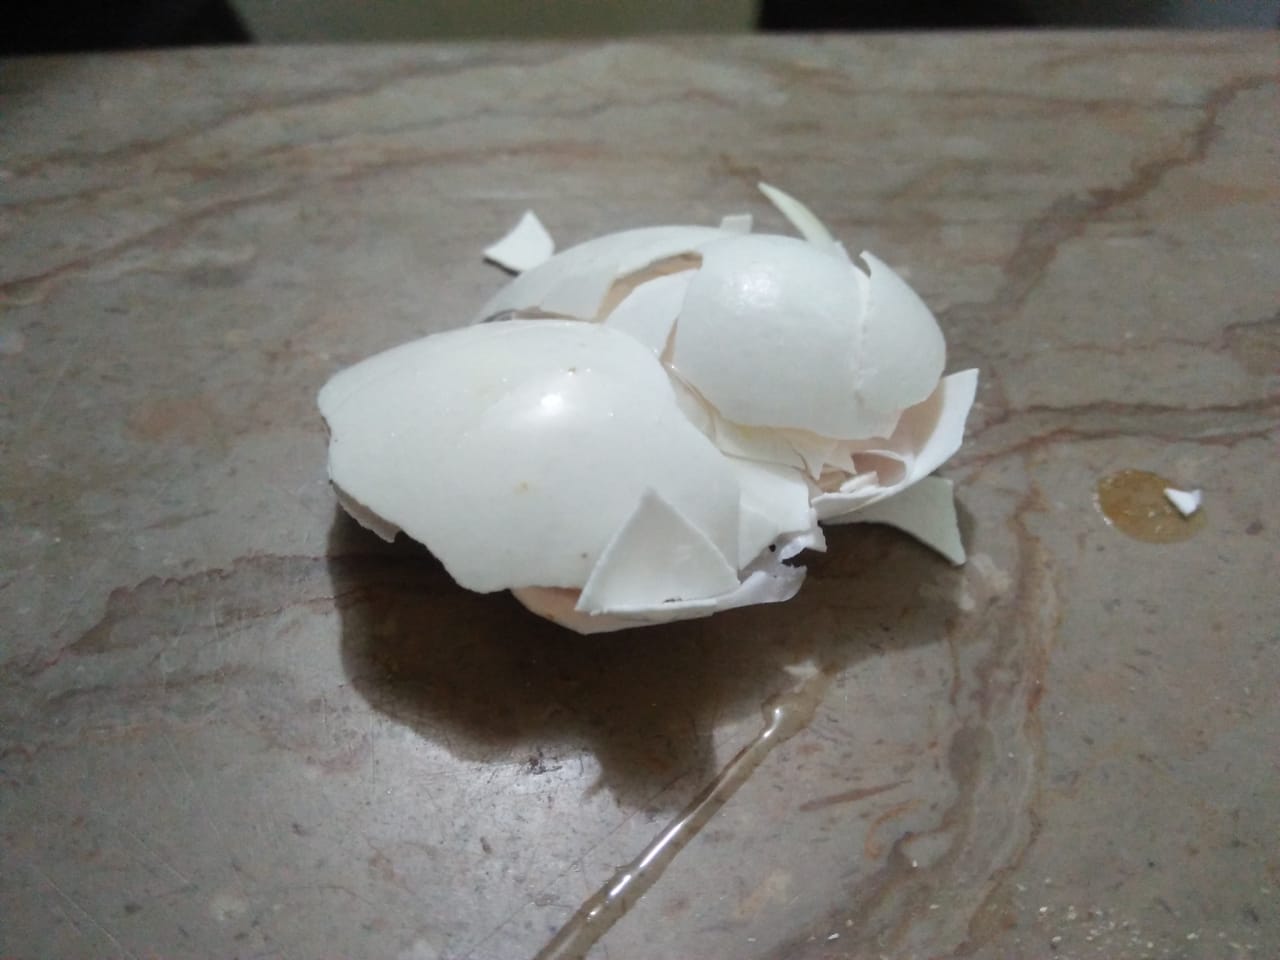
Label: eggshells